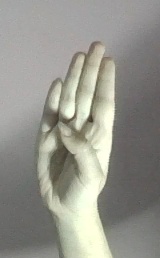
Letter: kaaf